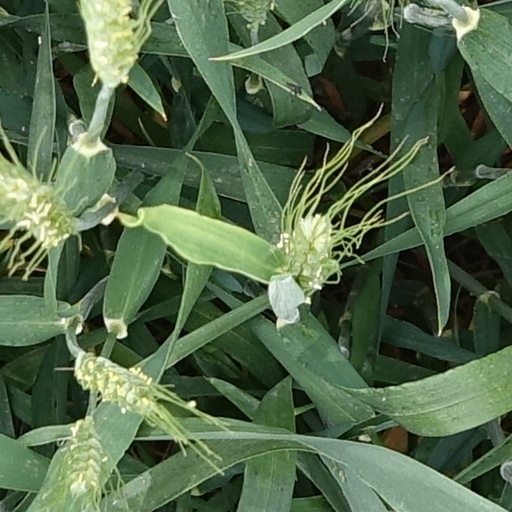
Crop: wheat